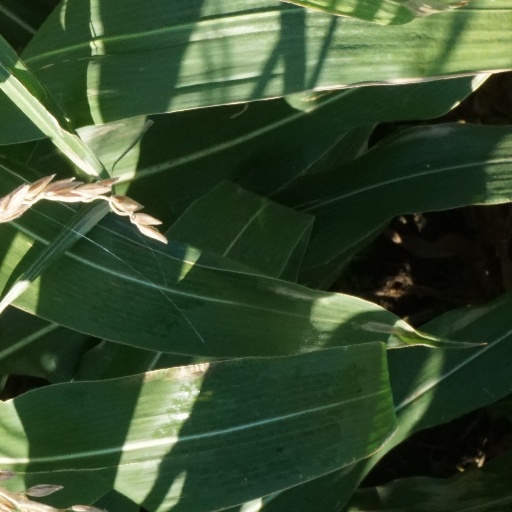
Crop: maize; corn